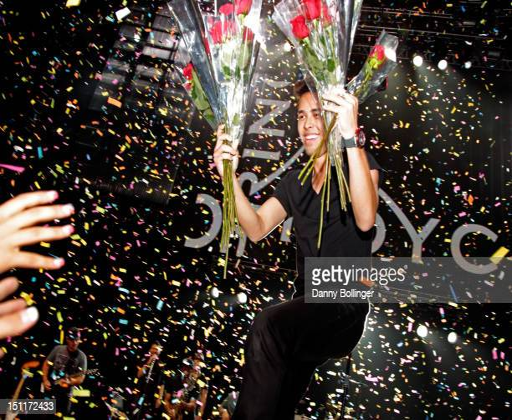
latin pop artist performs onstage during festival held